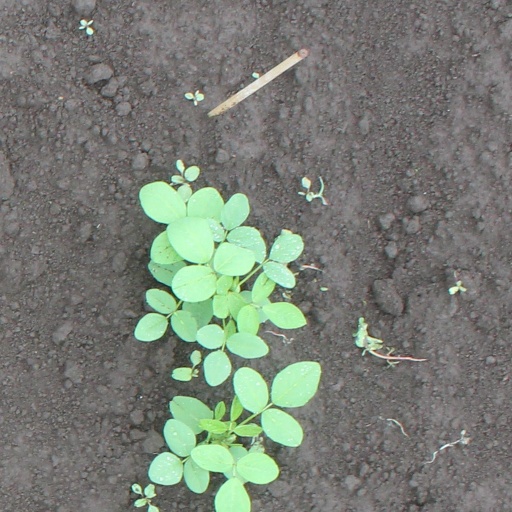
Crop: soybean